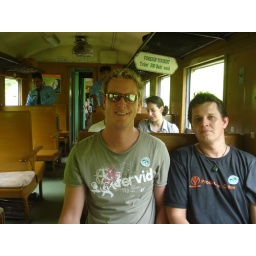
Me and Scotty in our luxury seats on the train